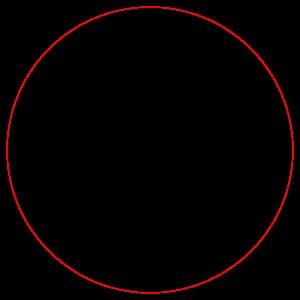
Un chiliogone [kilijɔgɔn] ou chiliagone est un polygone à mille sommets, donc mille côtés et 498 500 diagonales.